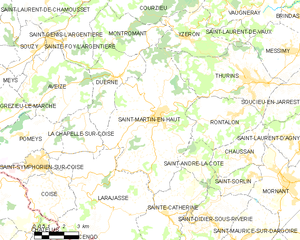
Carte des communes françaises